William Goode (politician)

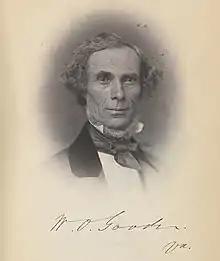
Portrait of Goode (1859)

William Osborne Goode (September 16, 1798 – July 3, 1859) was an American politician, slave owner, and lawyer from Virginia.